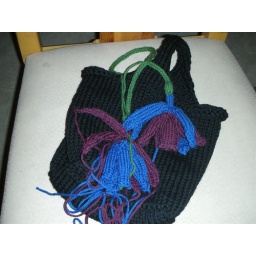
Noni small market bag prefelting. See how many ends there are to sew in on just one flower! Lord!